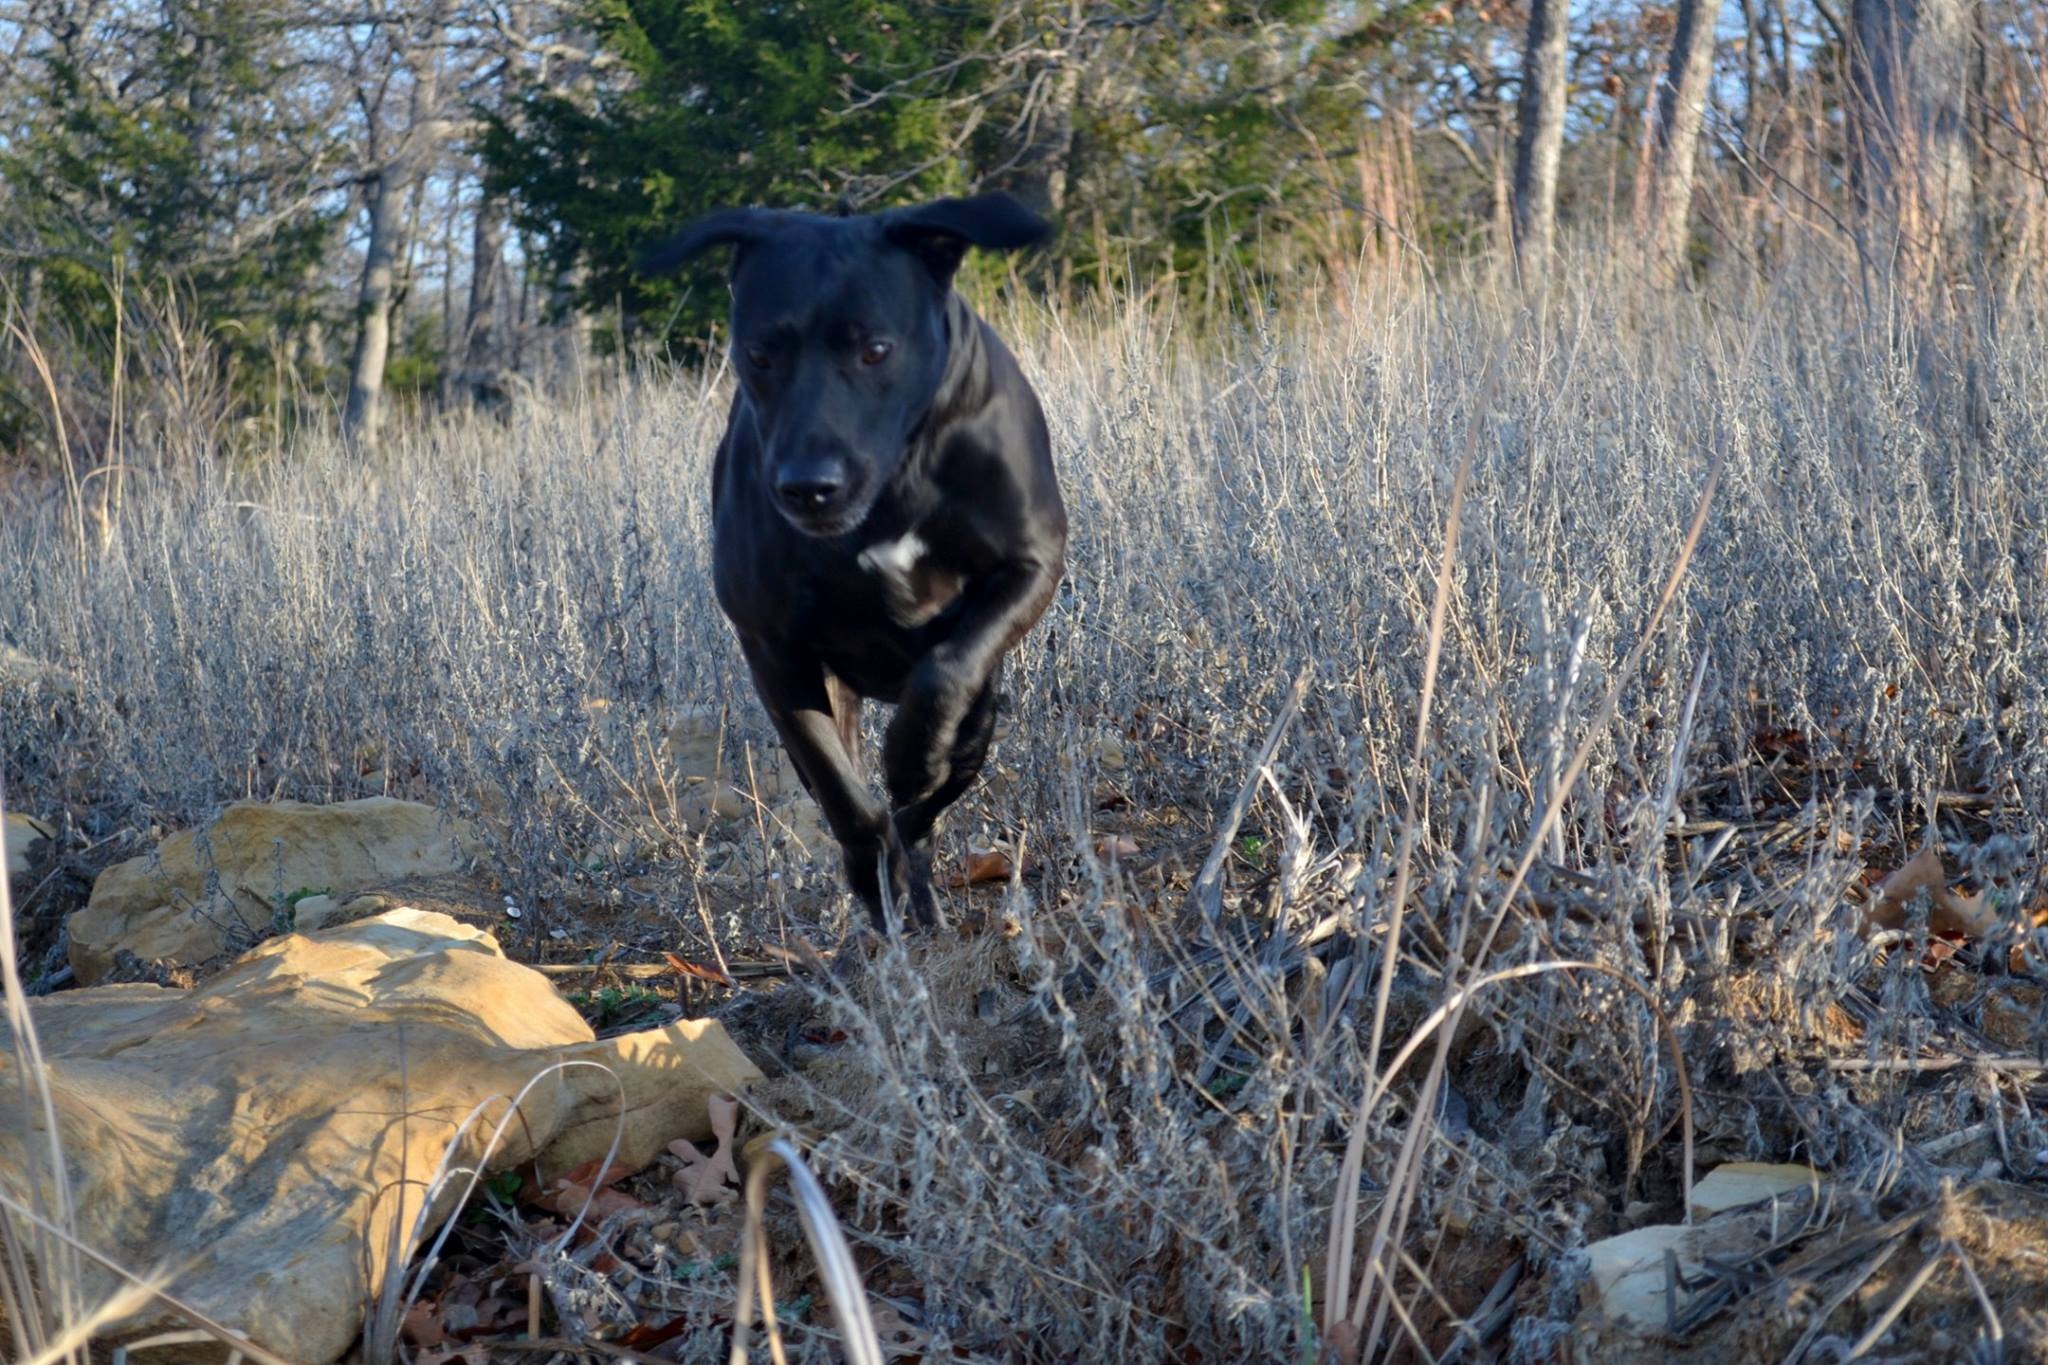
wilderness, running, dog, wildlife, pet, mammal, playful, happy, vertebrate, labrador, active, retriever, dog like mammal, animal sports